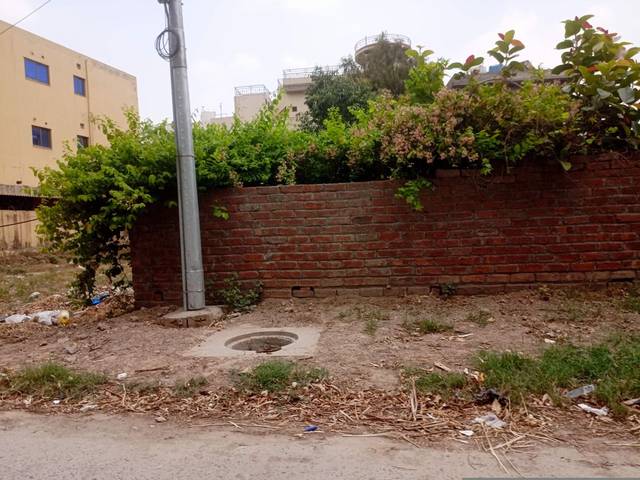
Region: Pakistan
Coordinates: 31.455, 74.215